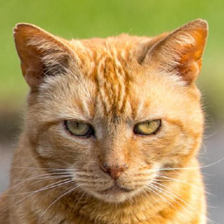
Label: animals